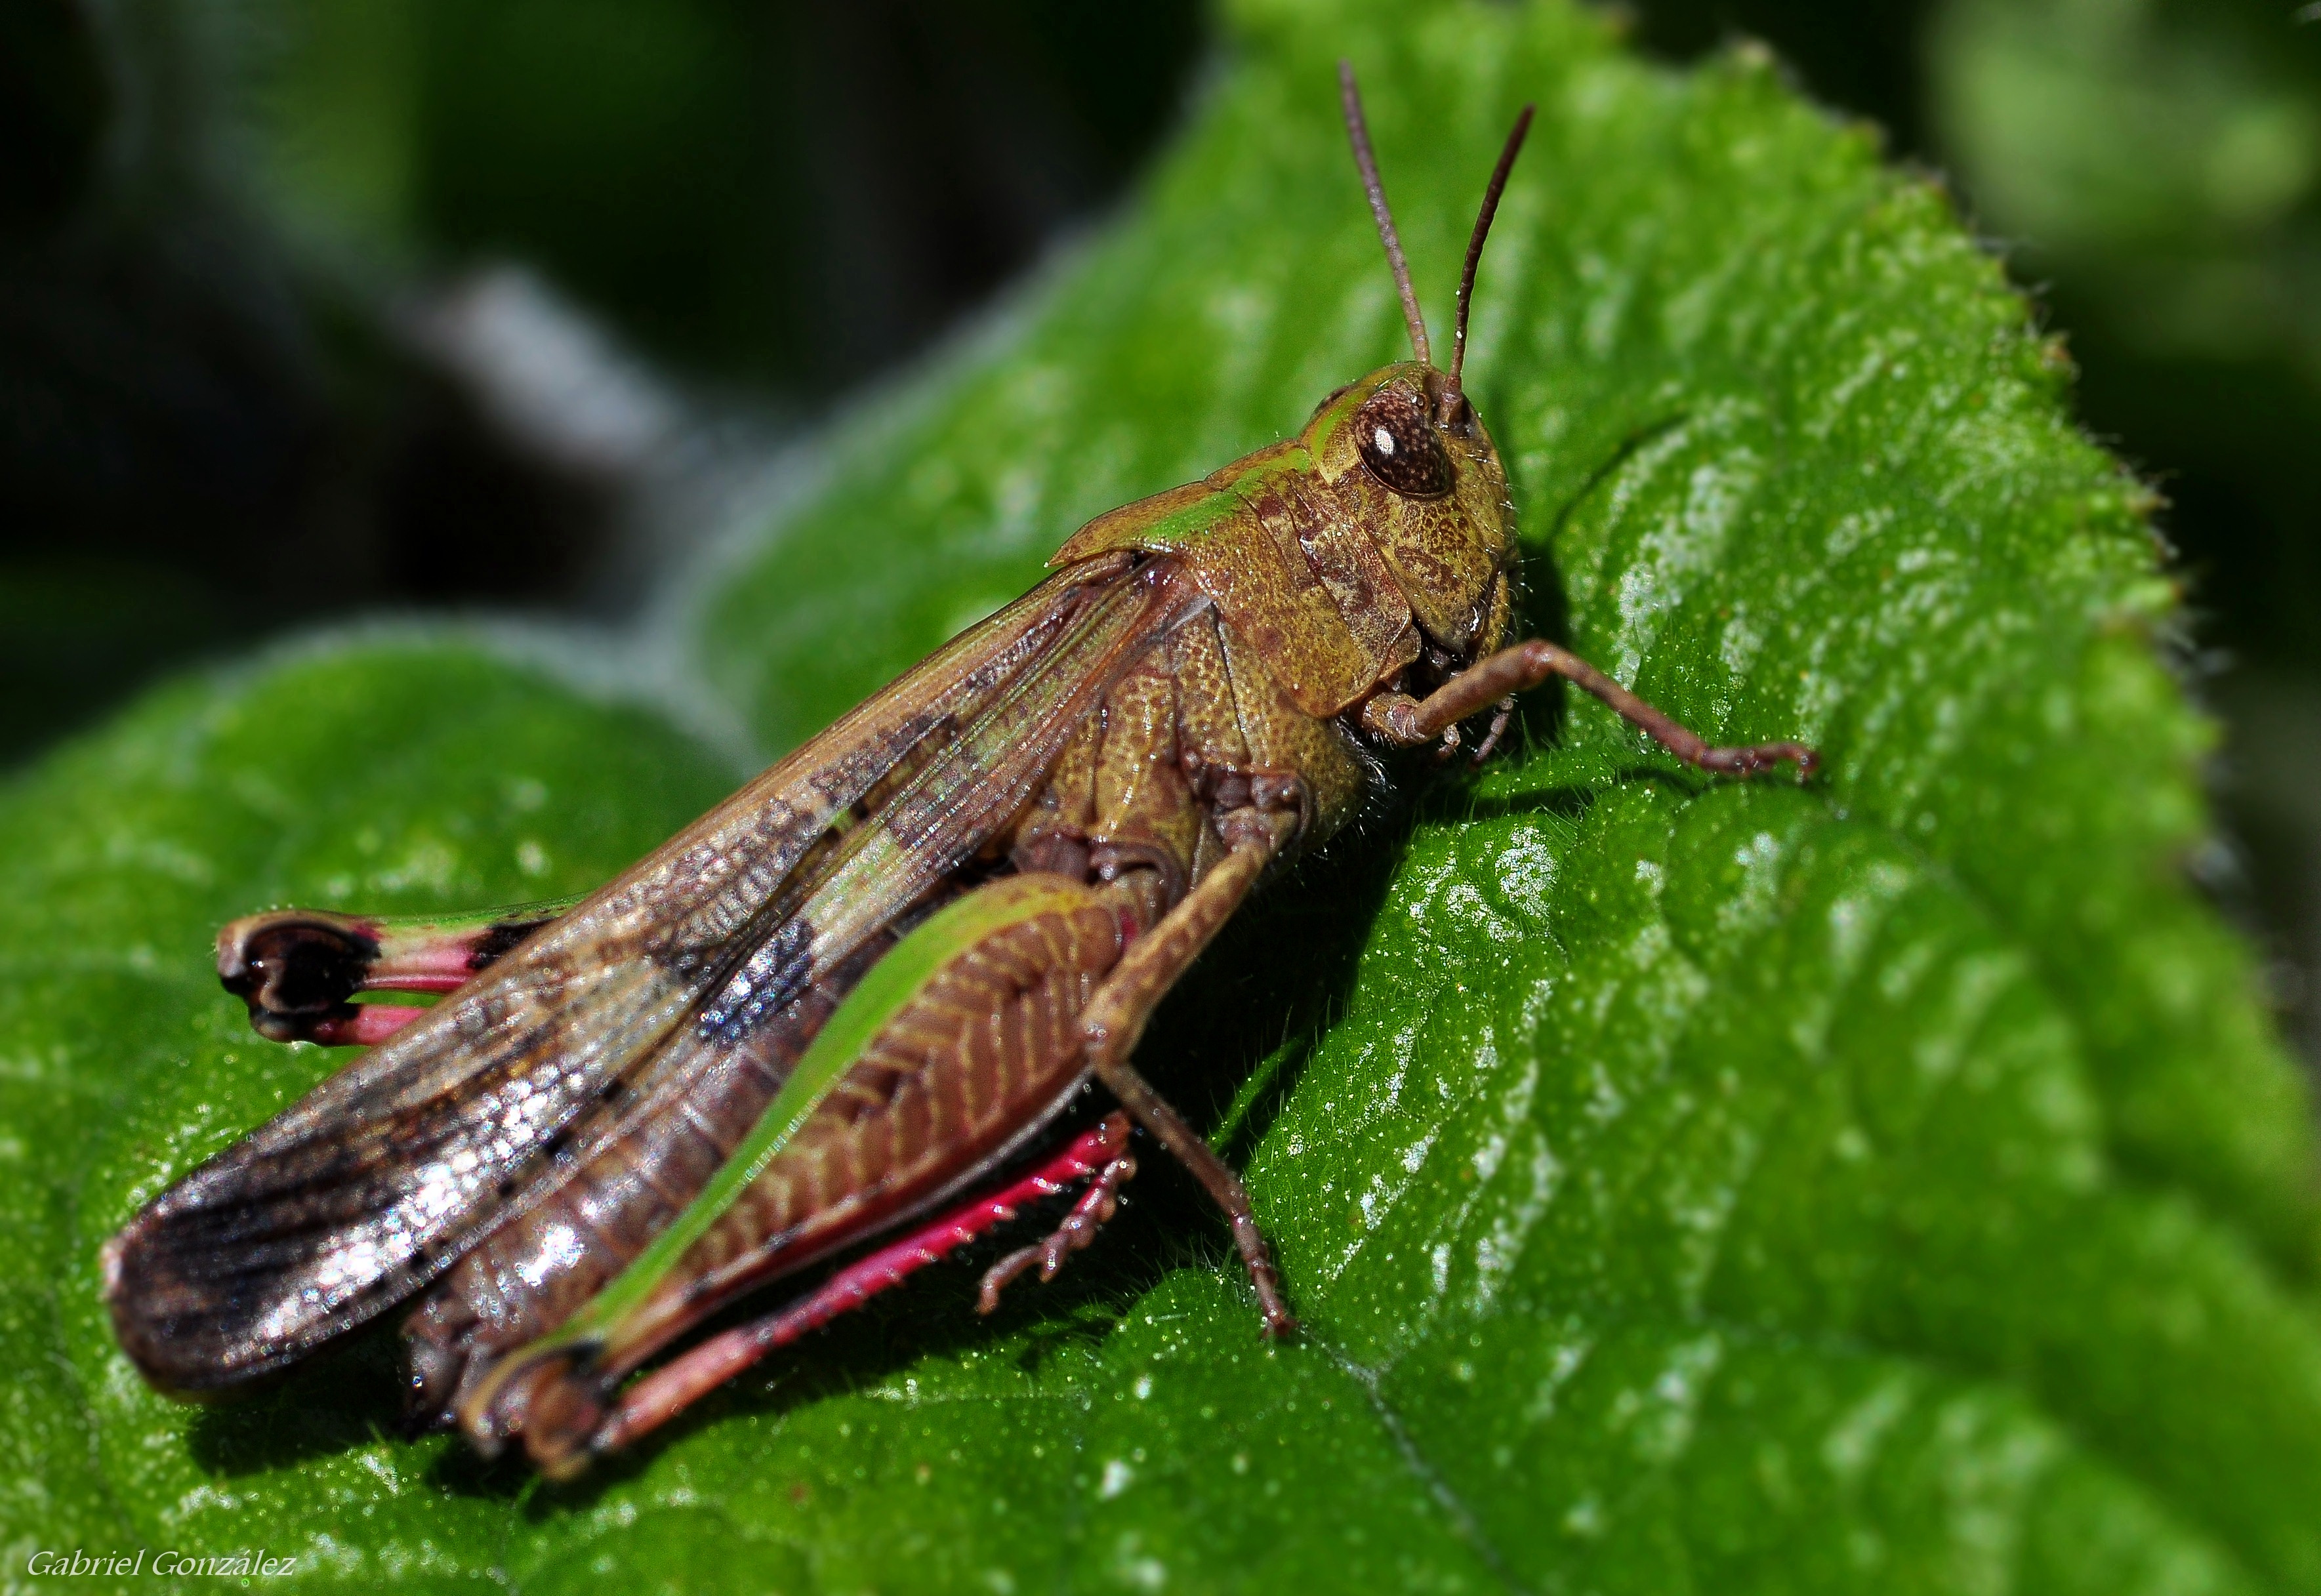
nature, insect, macro, moth, fauna, invertebrate, close up, animals, naturaleza, grasshopper, beetle, nikond90, locust, weevil, ggl1, gaby1, xovesphoto, animales, gphoto, sigma105mm, macro photography, arthropod, leaf beetle, true bugs, cricket like insect